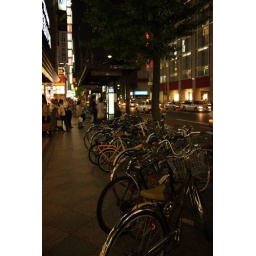
bikes under the street light